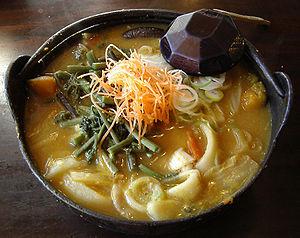
Les udon sont, avec les soba, les pâtes les plus consommées au Japon. Elles sont préparées avec de la farine de blé tendre. Ce sont les pâtes japonaises les plus épaisses : de 2 à 4 mm de largeur. Leur couleur varie de blanc à blanc cassé et leur consistance est molle et élastique. Les udon peuvent se consommer chaudes ou froides, ce qui les rend très appréciables, notamment en période estivale, permettant de lutter contre les étés japonais relativement chauds. Elles sont avec les soba un exemple de pâtes japonaises traditionnelles, par opposition aux rāmen importées de Chine à la fin de la fermeture du pays aux étrangers au début de l'ère Meiji. Les udon sont particulièrement populaires dans la préfecture de Kagawa, où les udon sont généralement un peu plus minces que dans le reste du pays.